Shengavit District

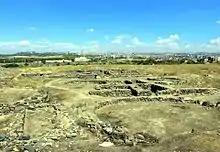
Stone foundations of Shengavit Settlement

The area of modern-day Shengavit has been populated since at least 3200 BC, during the period of Kura–Araxes culture of the Early Bronze Age. Excavations at the Shengavit historical site started in 1936 and lasted until 1938 under the guidance of archaeologist Yevgeny Bayburdyan who dug a trial trench at the hill which in turn led to further archaeological work to be done at the site. Archaeologist Sandro Sardarian resumed the excavations between 1958 and 1983, but his work was poorly documented. He left insufficient records to pinpoint exact locations where artifacts were found.